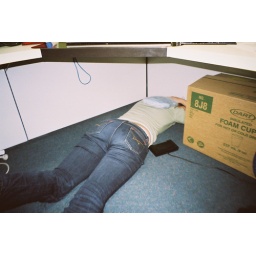
lying on floor under desk